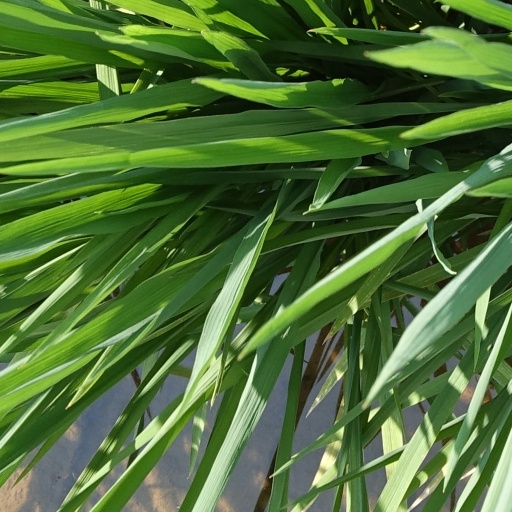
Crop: rice